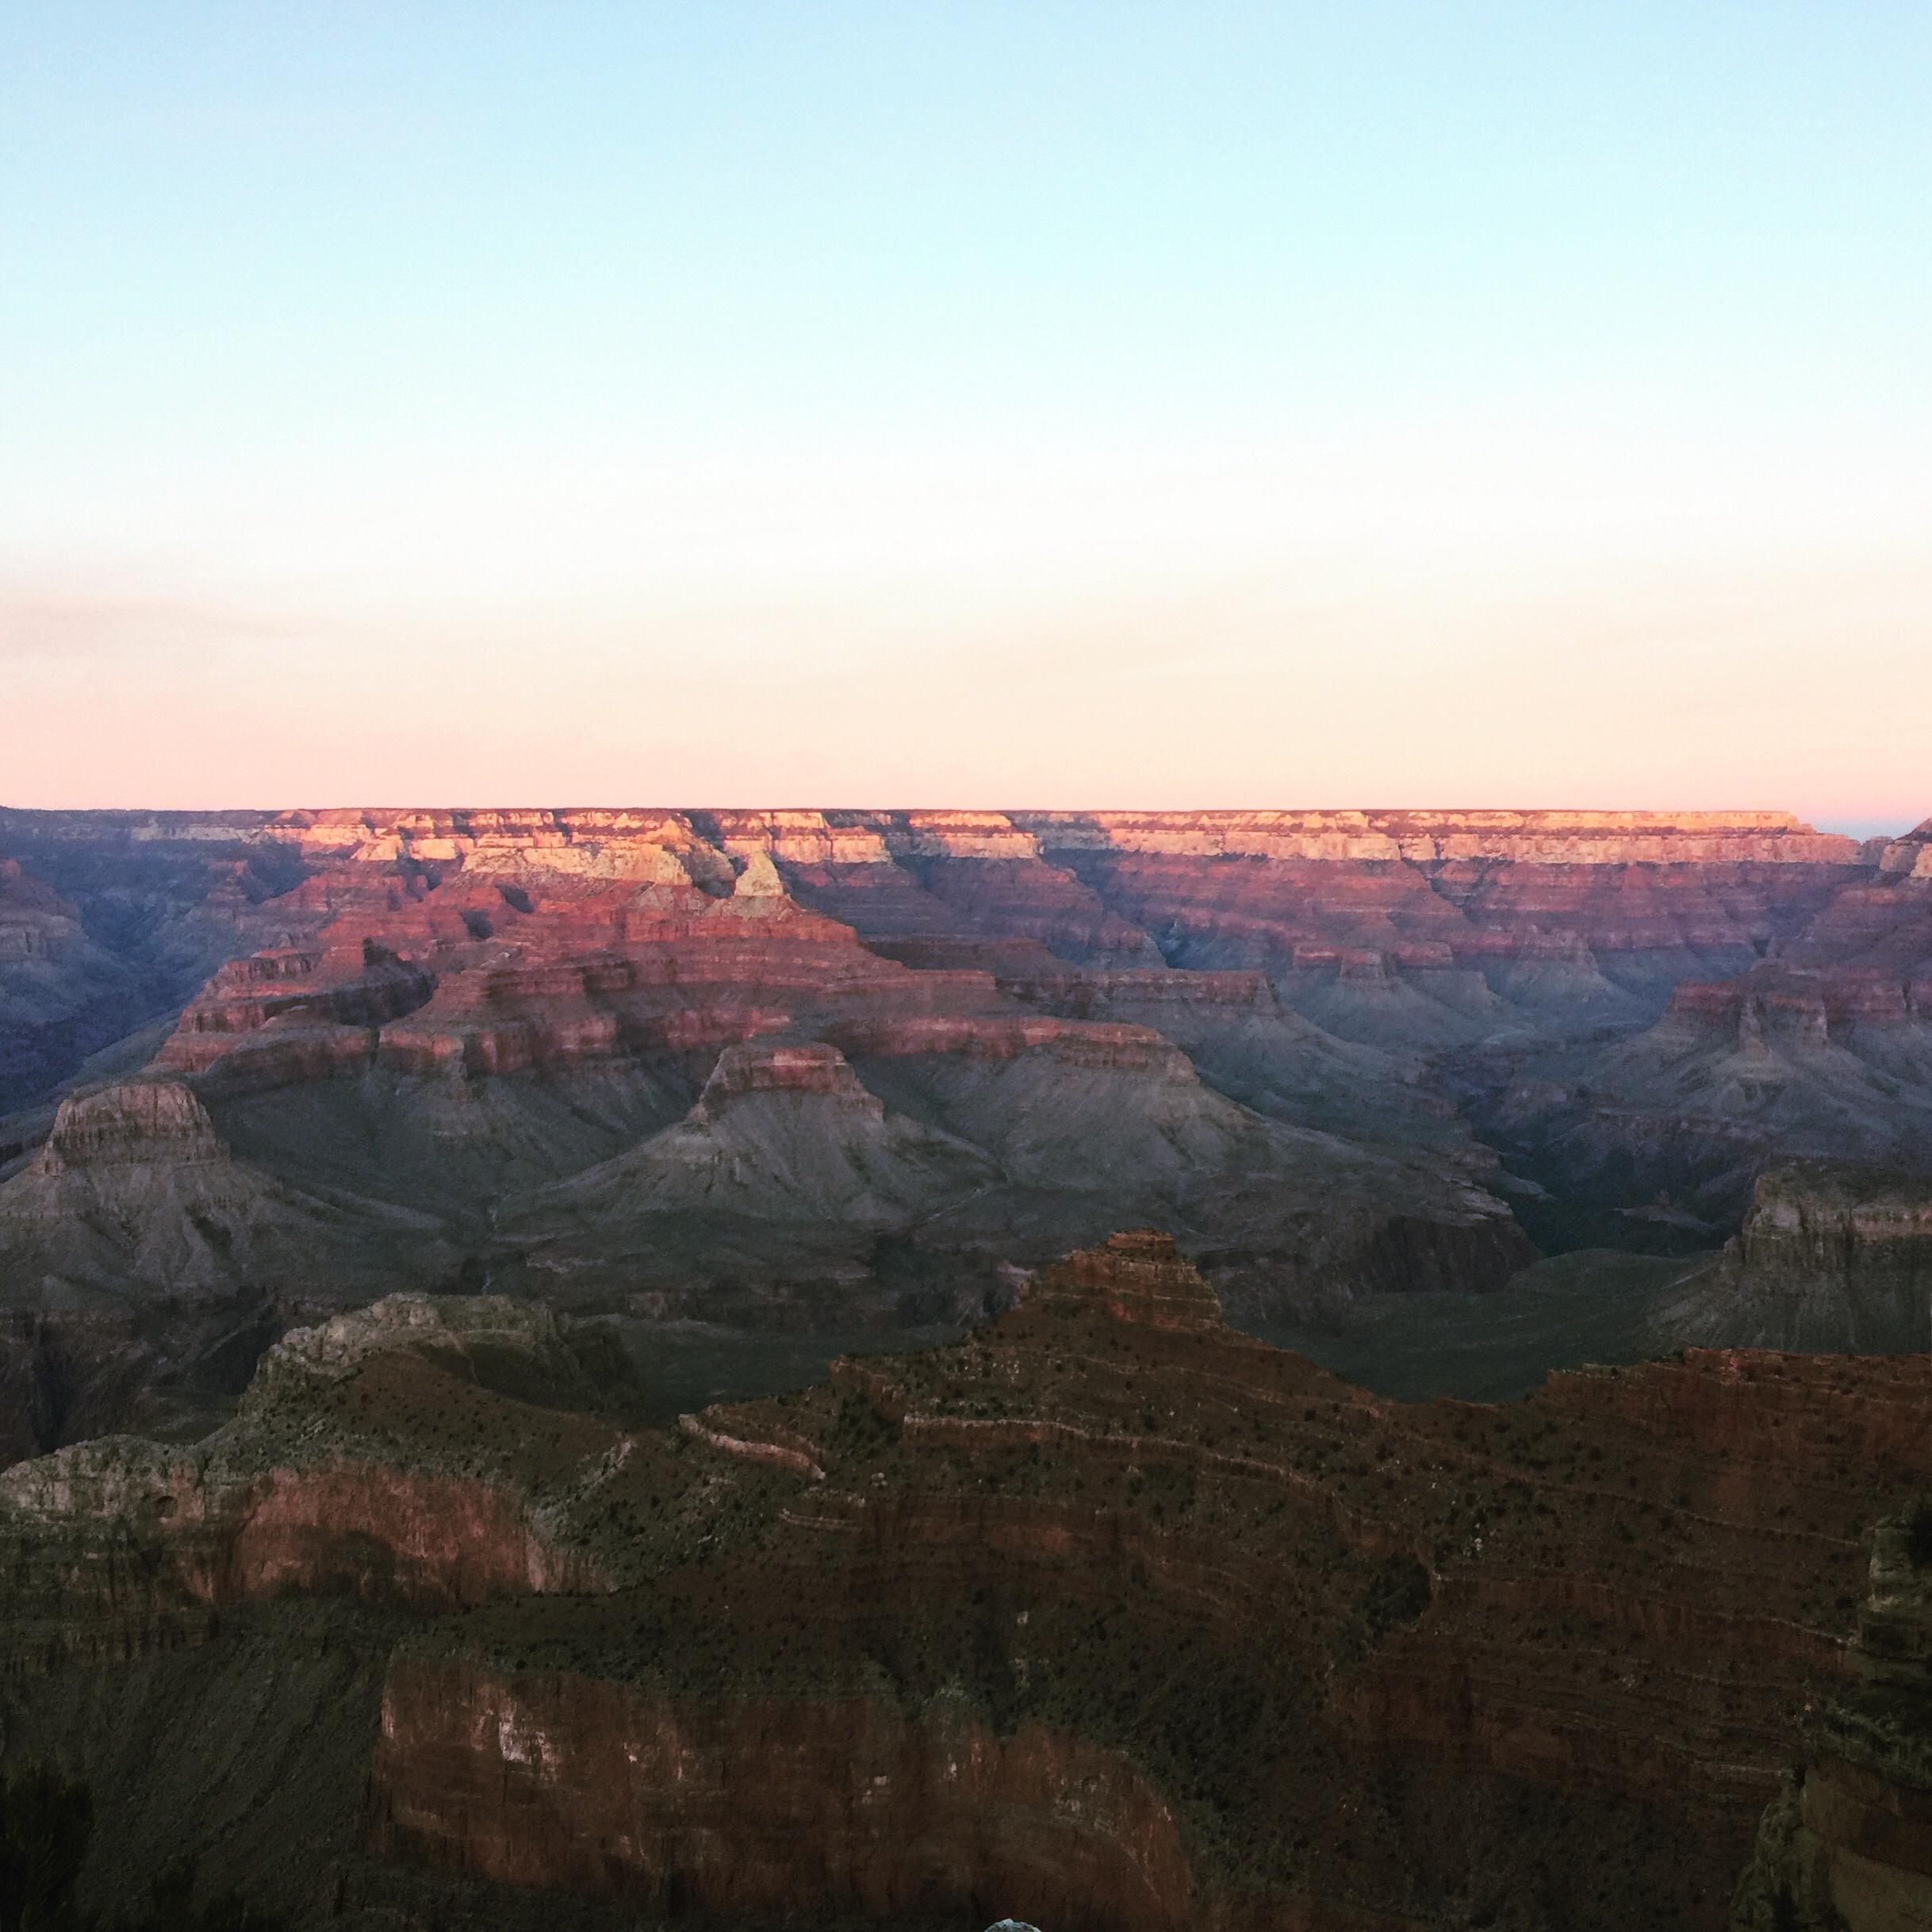
iphone, landscape, wilderness, mountain, sunrise, sunset, dawn, formation, cliff, canyon, terrain, national park, geology, badlands, plateau, instagram, argentina, iphoneography, project365, squareformat, rodrigoparedes, buenosaires, ar, 160378, 160378com, www160378com, iphone6plus, 346, landform, geographical feature